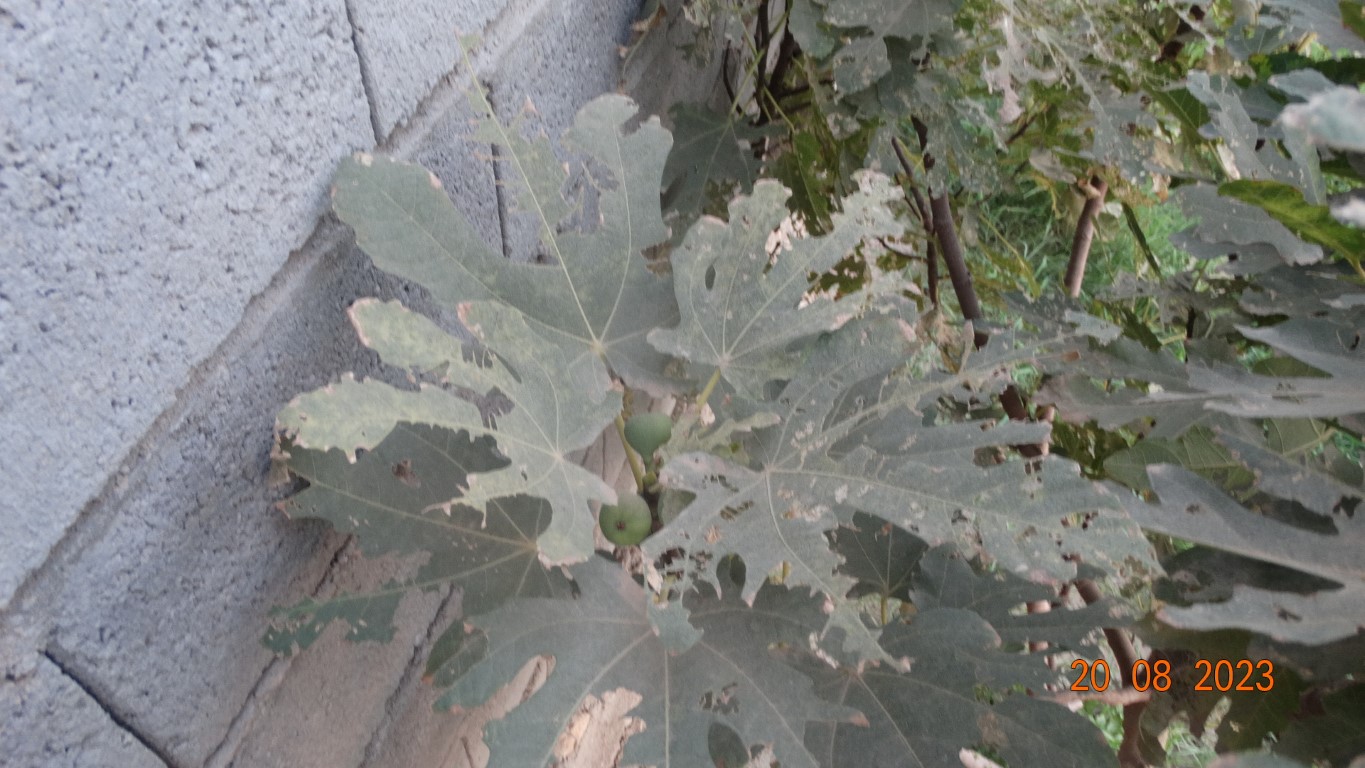
Label: infected